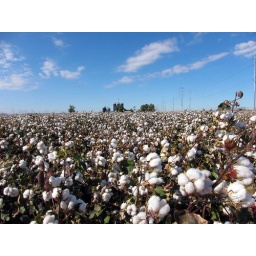
Cotton plants in a field against a blue sky